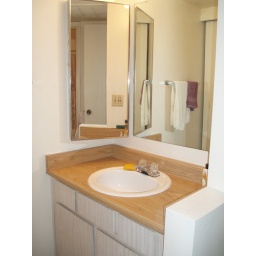
You can see the closet doors across from the vanity in the mirror